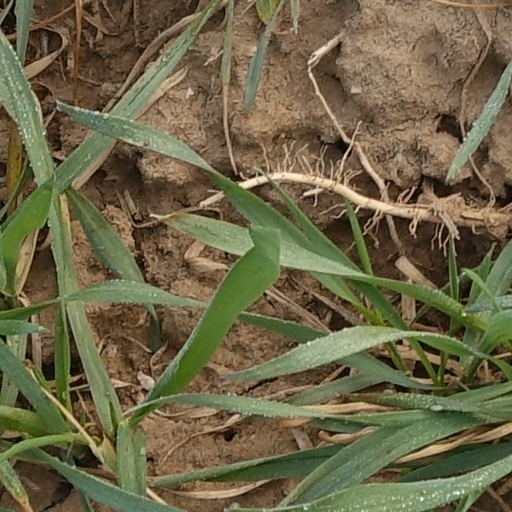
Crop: wheat